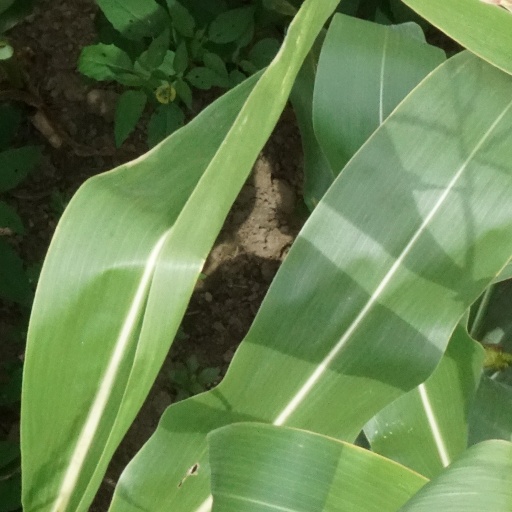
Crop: maize; corn